Abraham Teniers

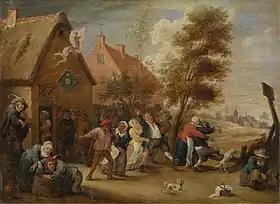
"Rural feast"

Abraham Teniers (1 March 1629 – 26 September 1670) was a Flemish painter and engraver who specialized in genre paintings of villages, inns and monkey scenes. He was a member of artist family Teniers which came to prominence in the 17th century. He was also active as a publisher.